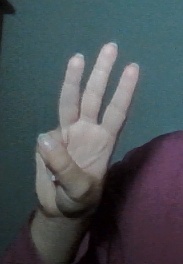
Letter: thaa